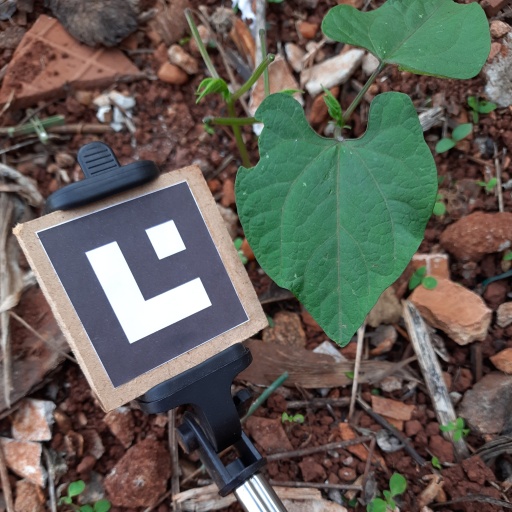
Observations: wavy surface, eating holes in the edge, under shade